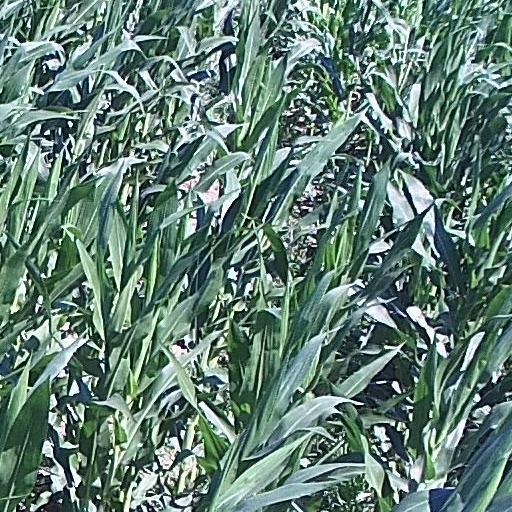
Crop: maize; corn